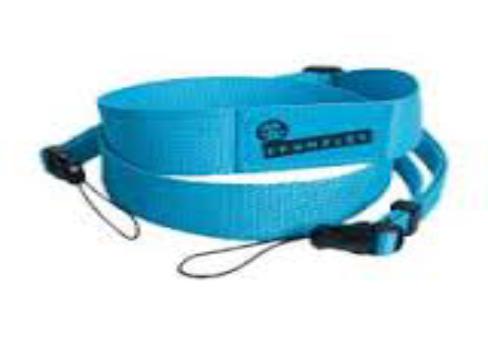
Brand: Crumpler
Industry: Clothes